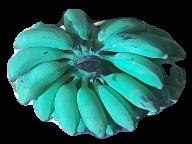
Variety: elakki-bale
Grade: grade3